Adobada

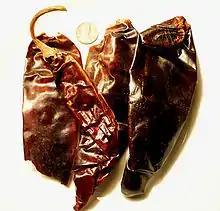
Mexican guajillo chilies

In certain states in Mexico, carne adobada refers to marinated pork meat. It is a very common ingredient for tacos, in the area of Colima, Jalisco and Michoacán states. In some parts of the state of Guerrero, it is known as "carne enchilada" which means chili dressed meat. In the "Huasteca" area (San Luis Potosí, Tampico, Veracruz and Hidalgo) it may be called "cecina enchilada". Cecina stands for the thin cut steaks. Most of the Mexican variations of adobada use guajillo or chipotle chiles for the marinade, both of which can be hot and spicy.